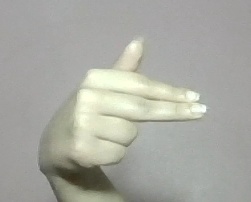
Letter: ghain